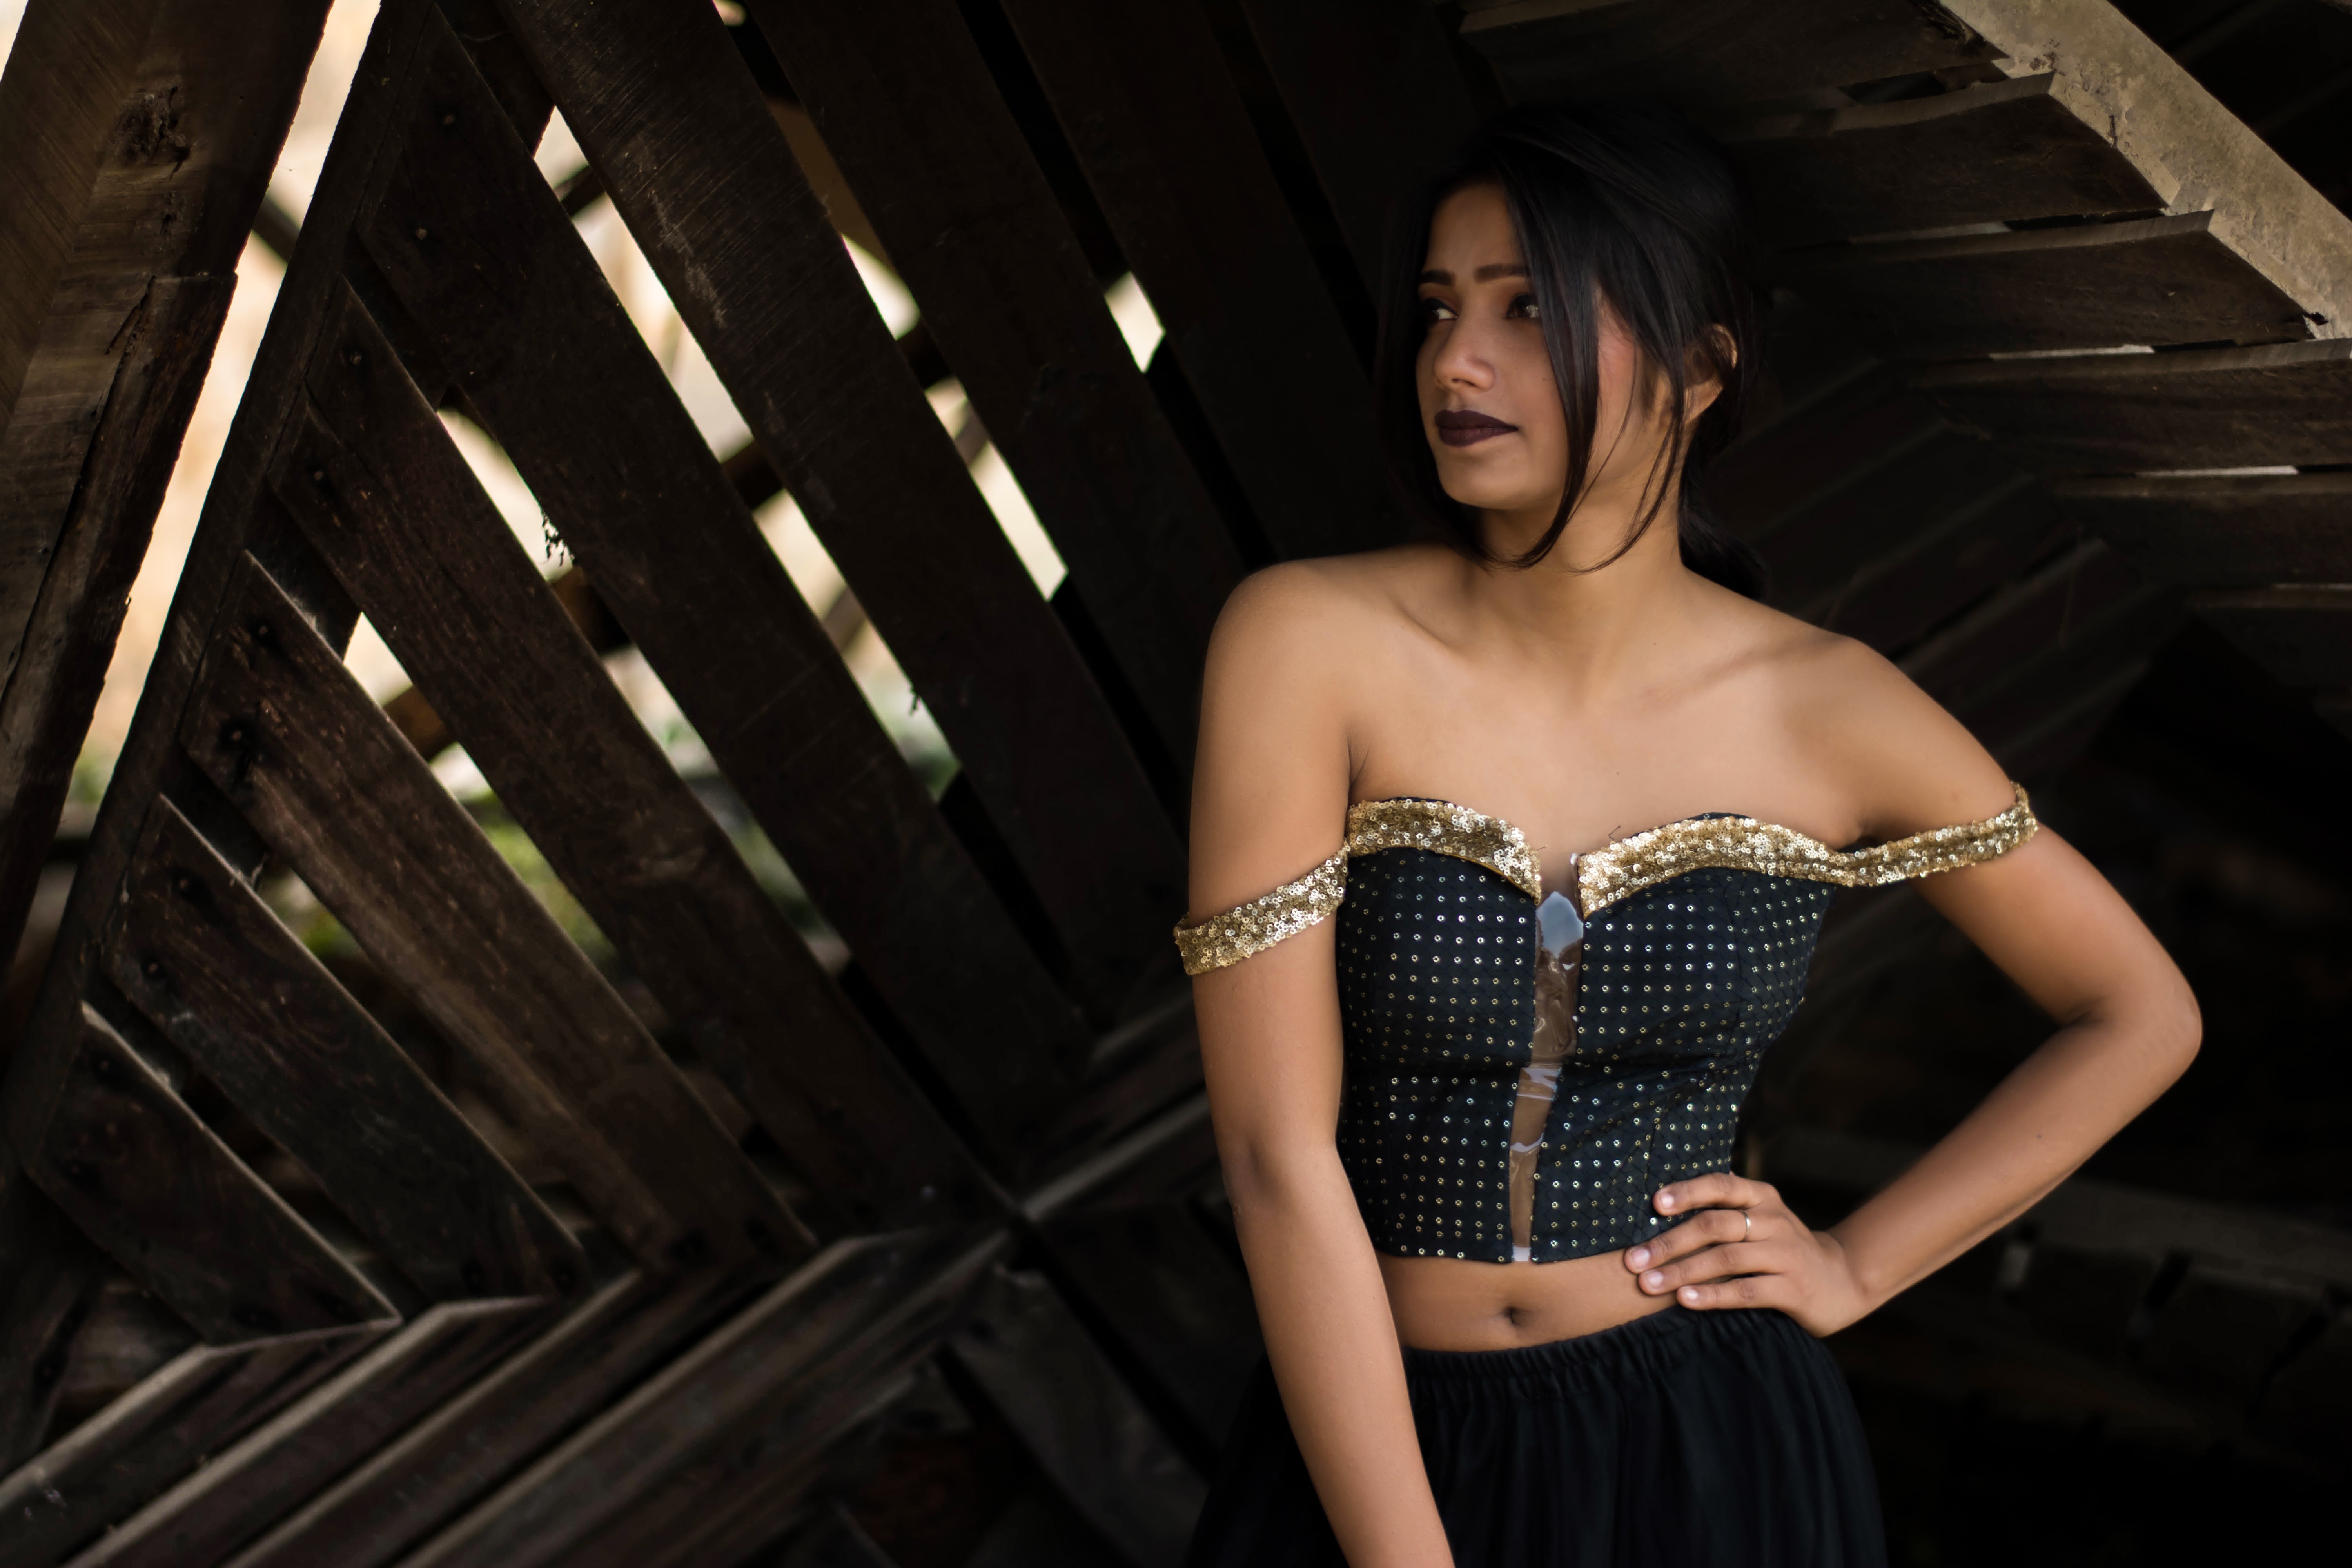
clothing, beauty, fashion, dress, model, photo shoot, flash photography, blond, photography, black hair, long hair, brown hair, waist, corset, style